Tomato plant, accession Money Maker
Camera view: tilt-top (135 deg); turntable rotation: 210 degrees
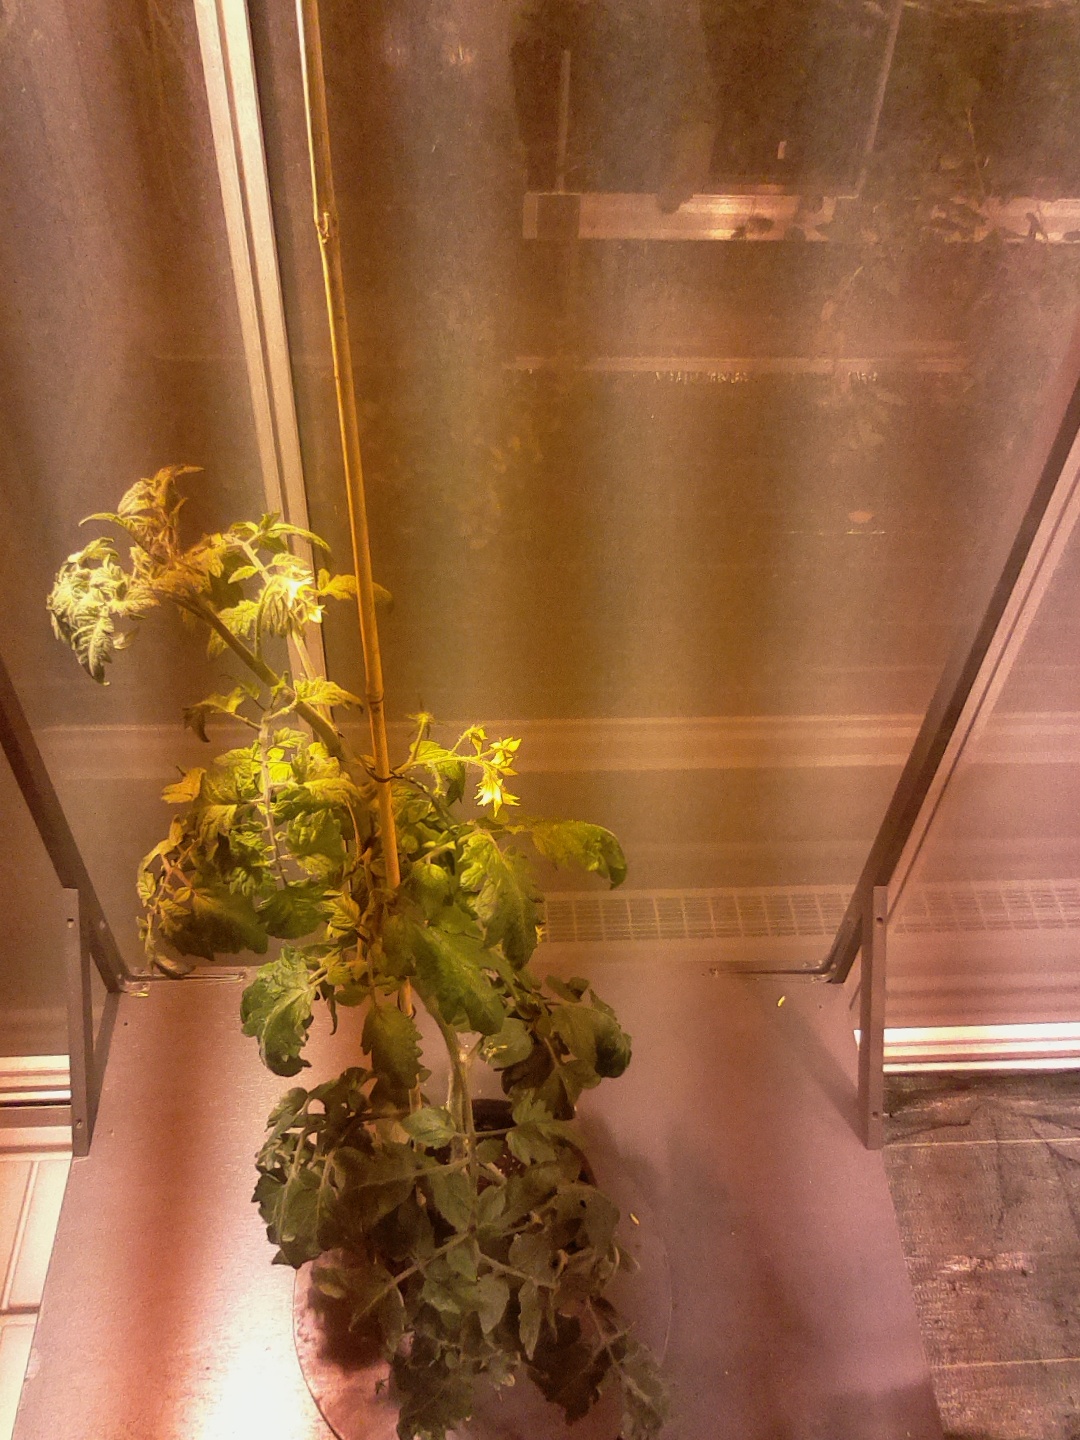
BBCH growth stage 69: End of flowering, 90%-100% of flowers open, more petals falling